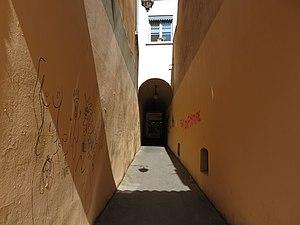
Vue du passage de l'Abbaye de la Déserte (vers le nord), dans le 1er arrondissement de Lyon.
Le monastère Notre-Dame de la Déserte est un monastère fondé en 1304 sur la paroisse de la Platière par Blanche de Chalon. Il fut construit dans un quartier alors désert sur les coteaux méridionaux de La Croix-Rousse. Primitivement monastère de Clarisses, il adopta ensuite la Règle de saint Benoît en 1503. L'abbesse était à la nomination du roi. Les preuves de noblesse n'étaient pas obligatoires pour la nomination des religieuses.